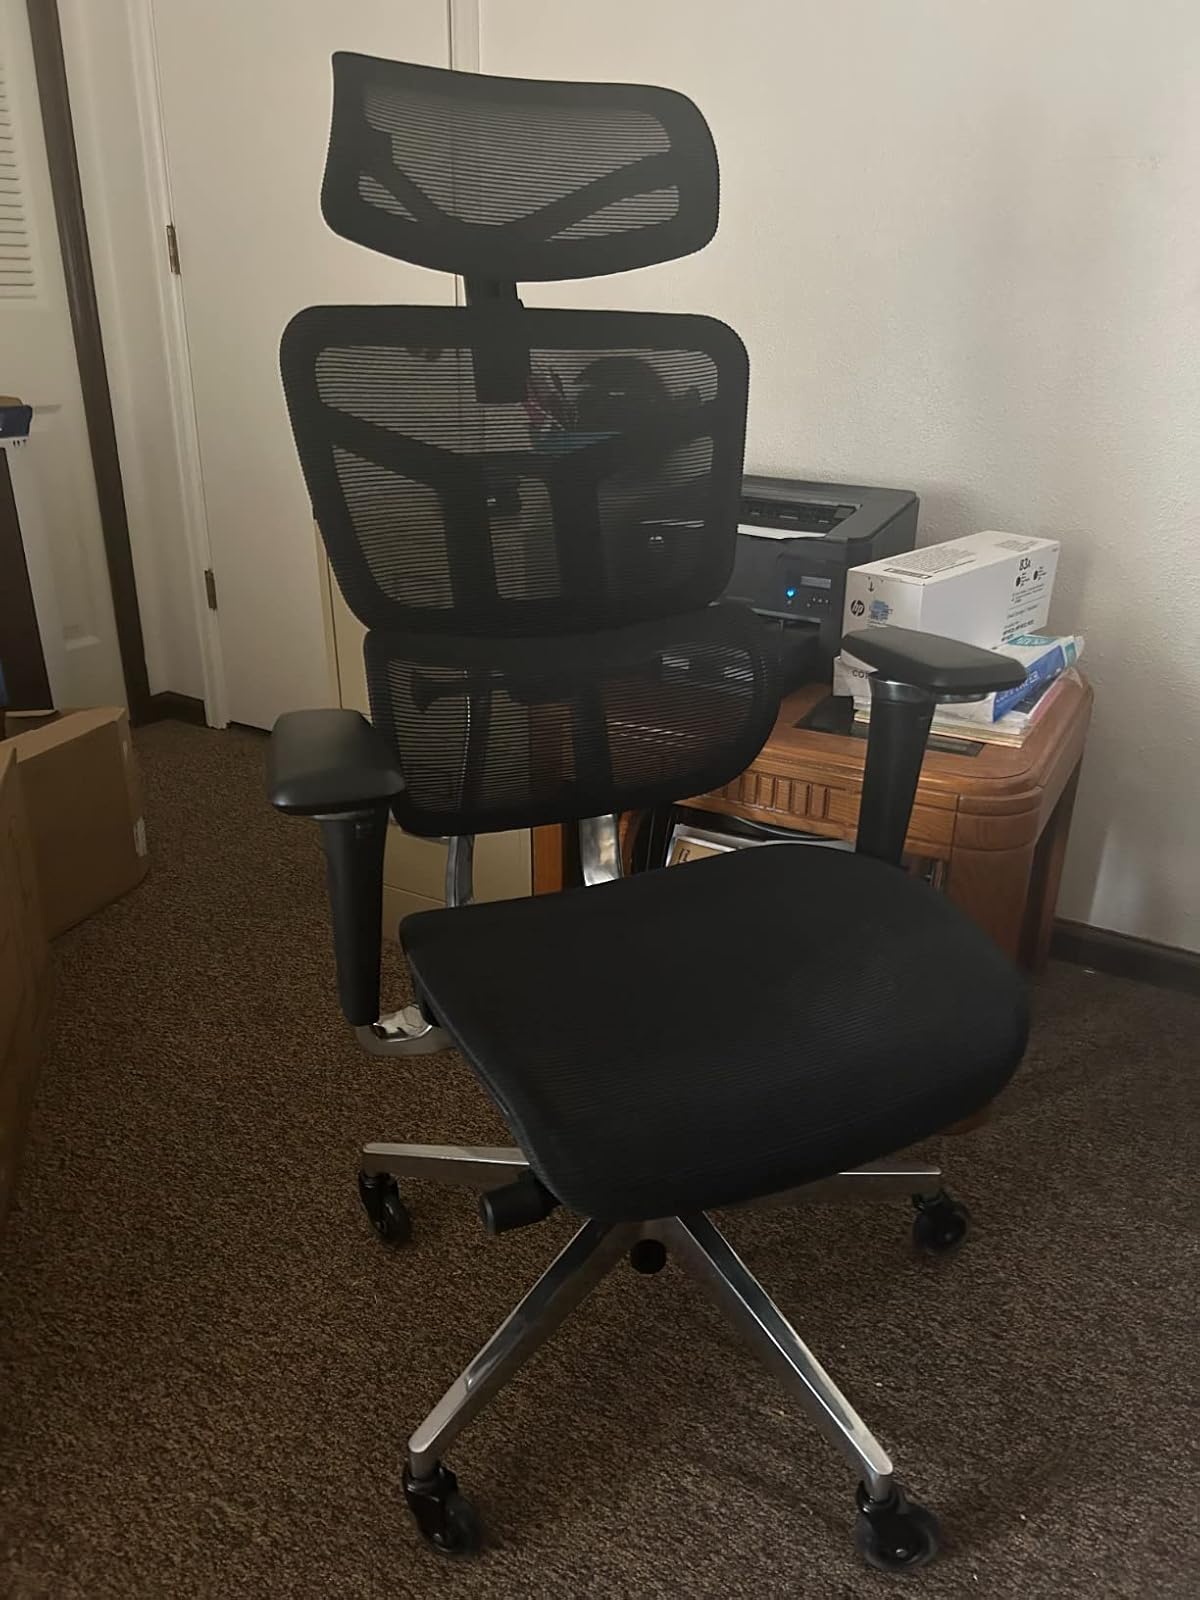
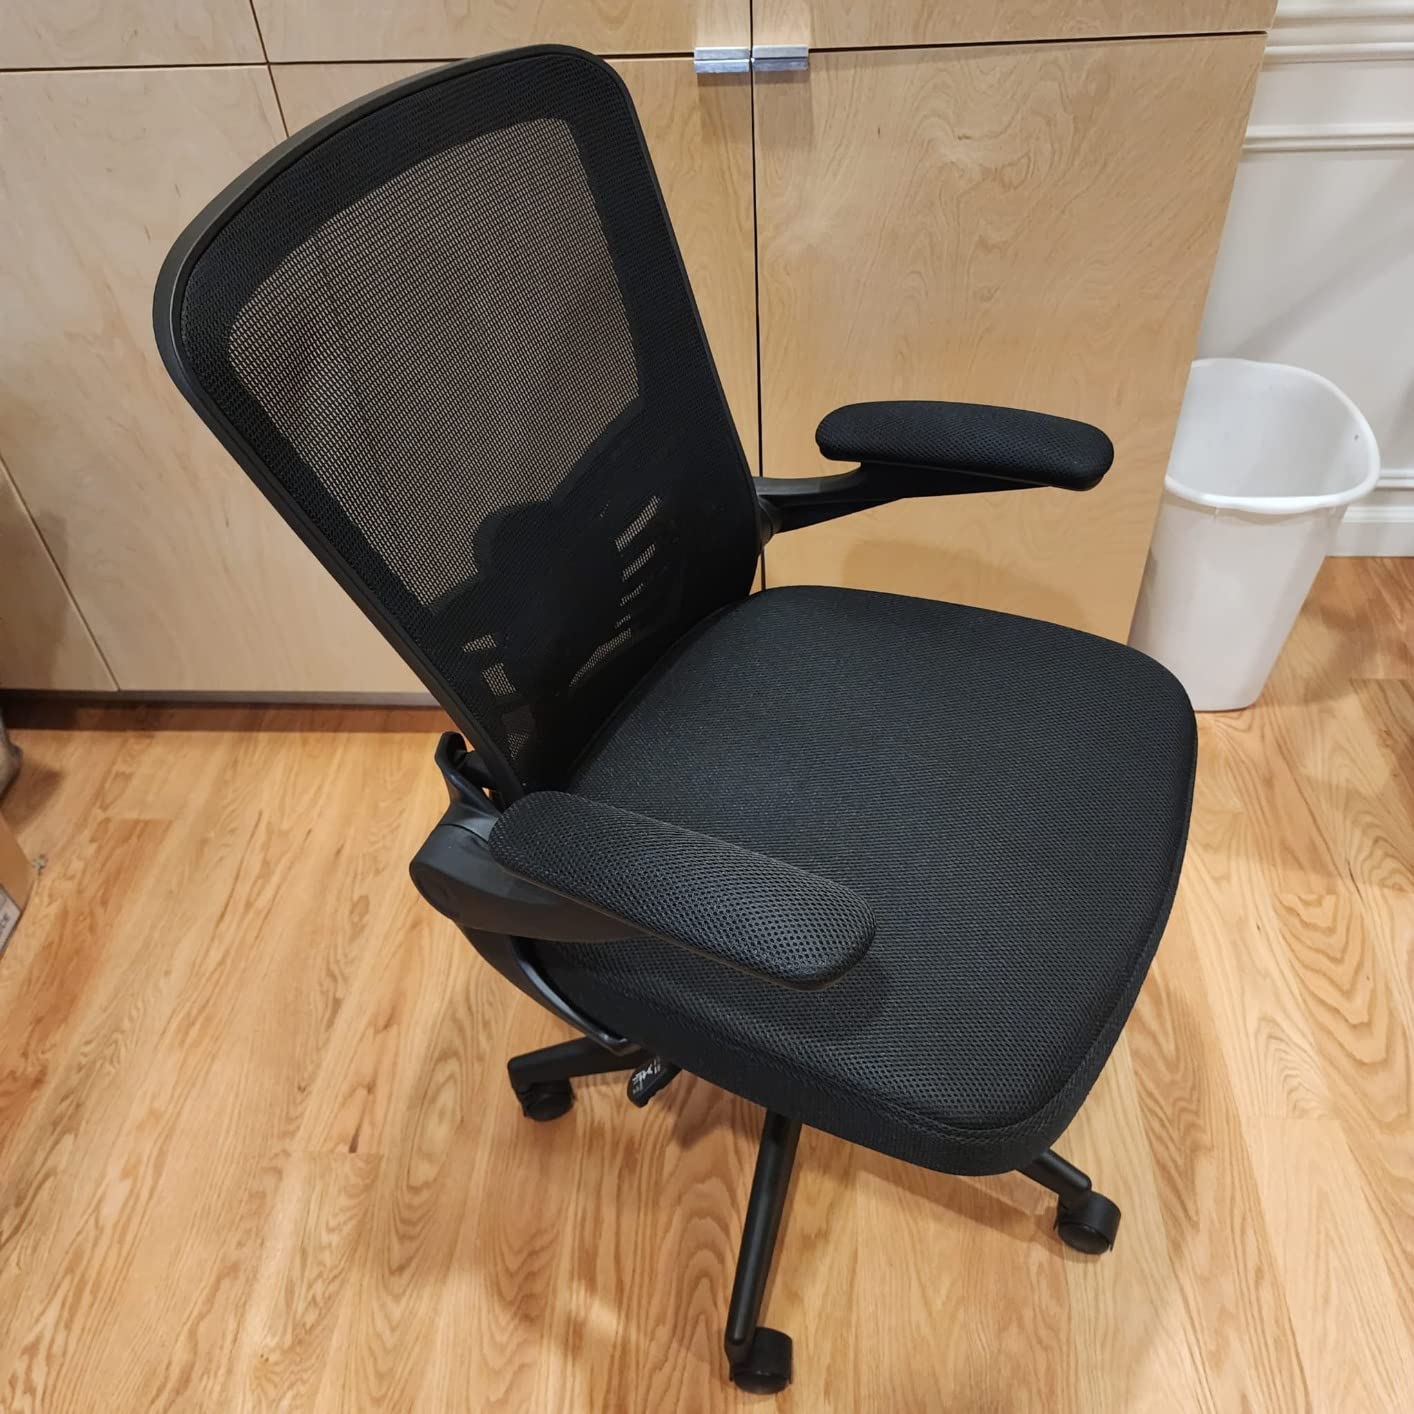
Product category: items_chair
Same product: no